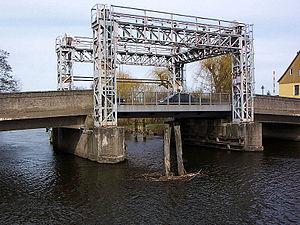
La Warnow, prononcée [ˈvaʁnoː], est un fleuve du Mecklembourg-Poméranie-Occidentale, en Allemagne.